Oral traditions of the Soninke people

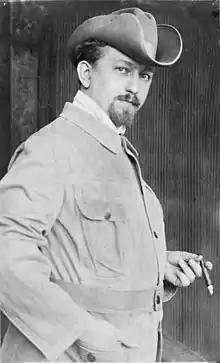
Leo Frobenius

In 1930, Leo Frobenius initiated his 12-volume series "Atlantis: Folk Tales and Poetry of Africa", in which he published "African Genesis" (1936). The book contains the stories The Recovery of Wagadu and The Killing of the Bida Dragon, among others. A 1938 "The Times" review of the 1936 edition states that Frobenius's accounts of "Gassire's lute" and "Samba Gana" "can rank among the great folk tales of the world." At the same time, however, the reviewer cautions that the work was more for entertainment rather than rigorous anthropological study, mentioning that Frobenius never clarified whether the accounts were oral telling or translated manuscripts. Scholars continue to express doubts about the usefulness of Frobenius's contributions to the study of Soninke oral traditions: "He believed that he had uncovered a West African "Heldenbuch," or book of heroes, but his sources, and indeed the language of his texts, are open to question." Belcher notes that Frobenius did not collect his Soninke stories in the Sahel but instead from a Soninke informant in Borgu, now northern Benin, and he recommends that Frobenius's materials are only of real value when they can be confirmed by independent sources such as modern recordings. When there is that confirmation, Frobenius can be regarded as providing evidence of an earlier version; without that corroboration, Frobenius's work is suspect. This is particularly true, Belcher observes, about "Gassire's Lute," which Frobenius collected from an informant in Borgu and which, despite his best efforts, he was not able to find repeated in the Sahel.